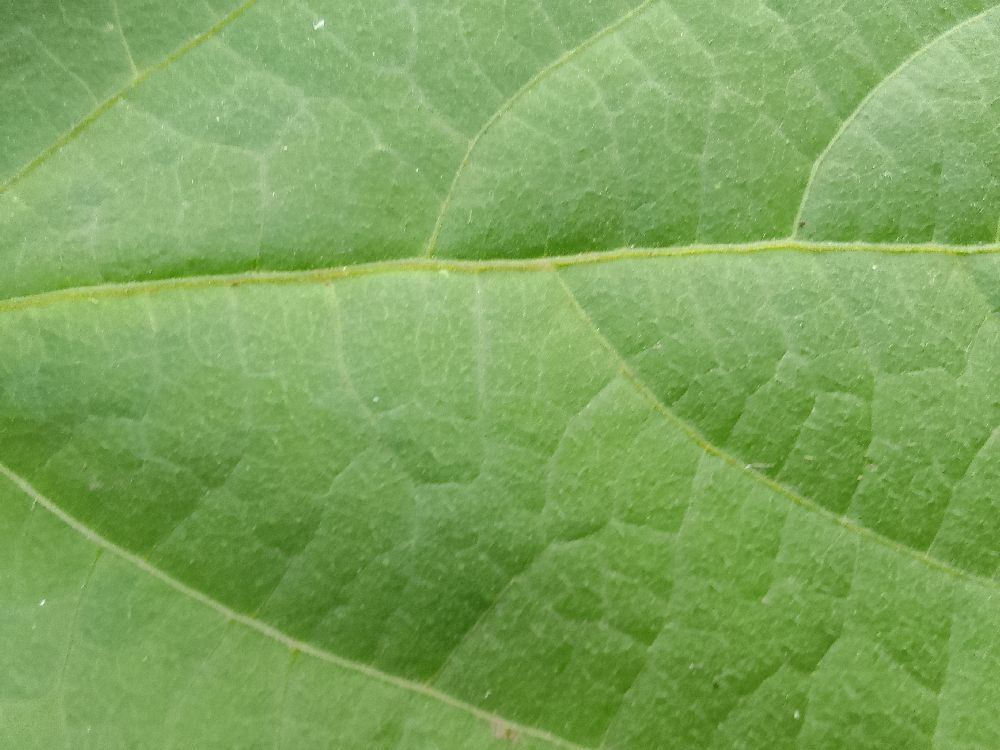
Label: healthy